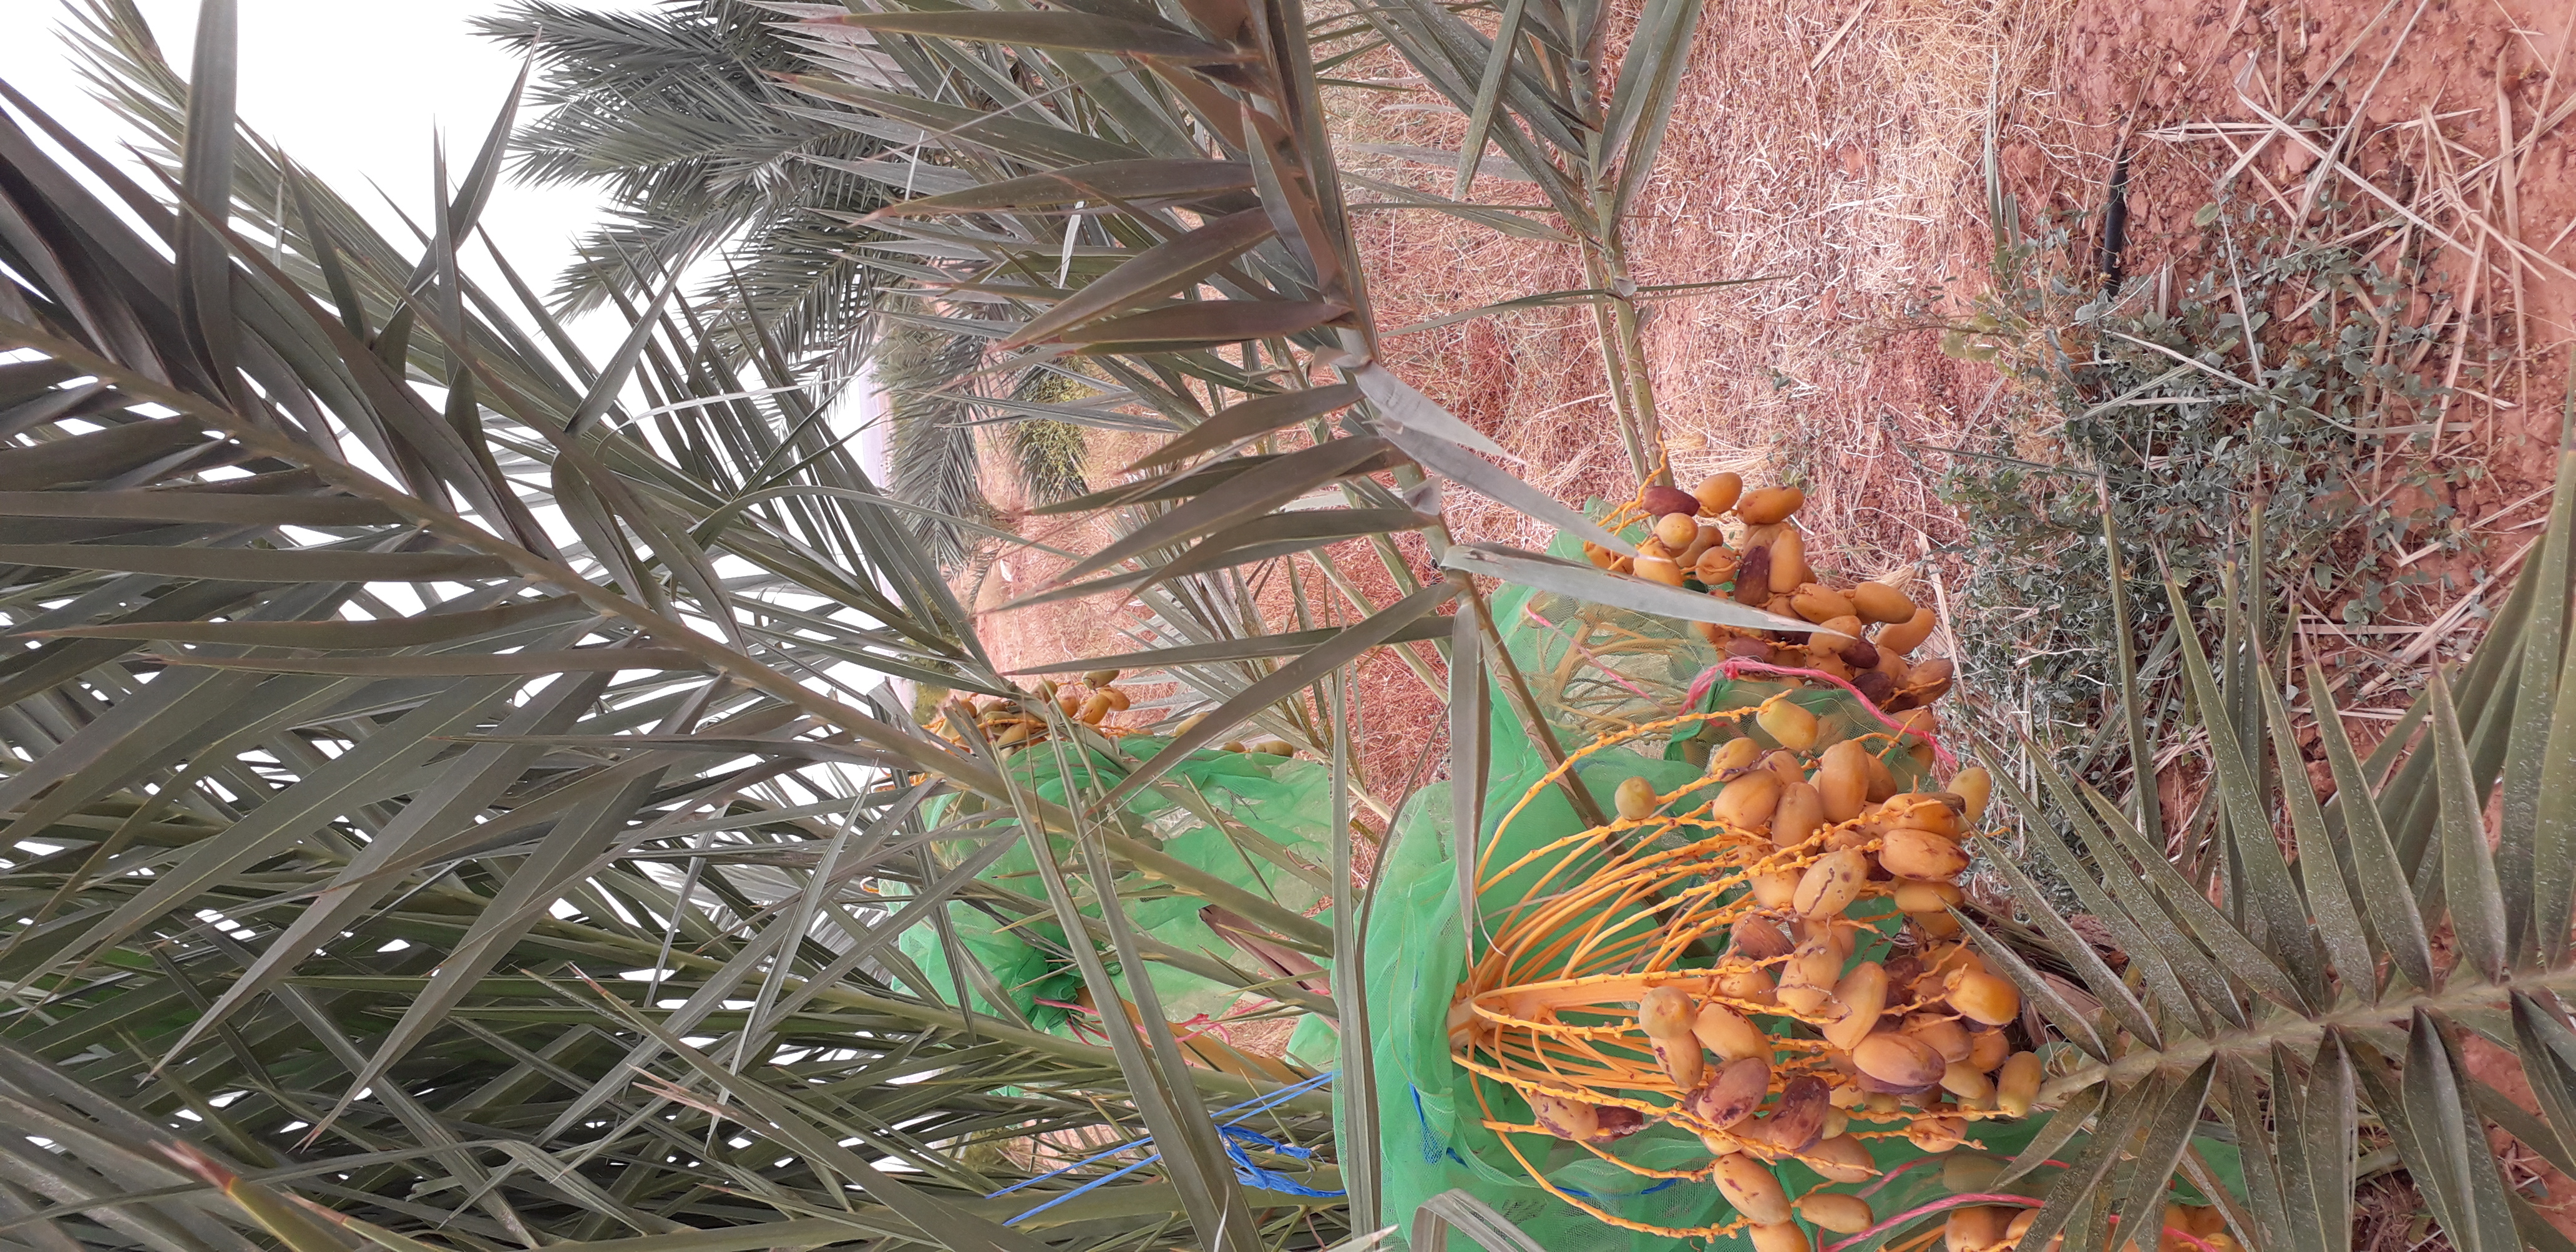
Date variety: Boumajhoul